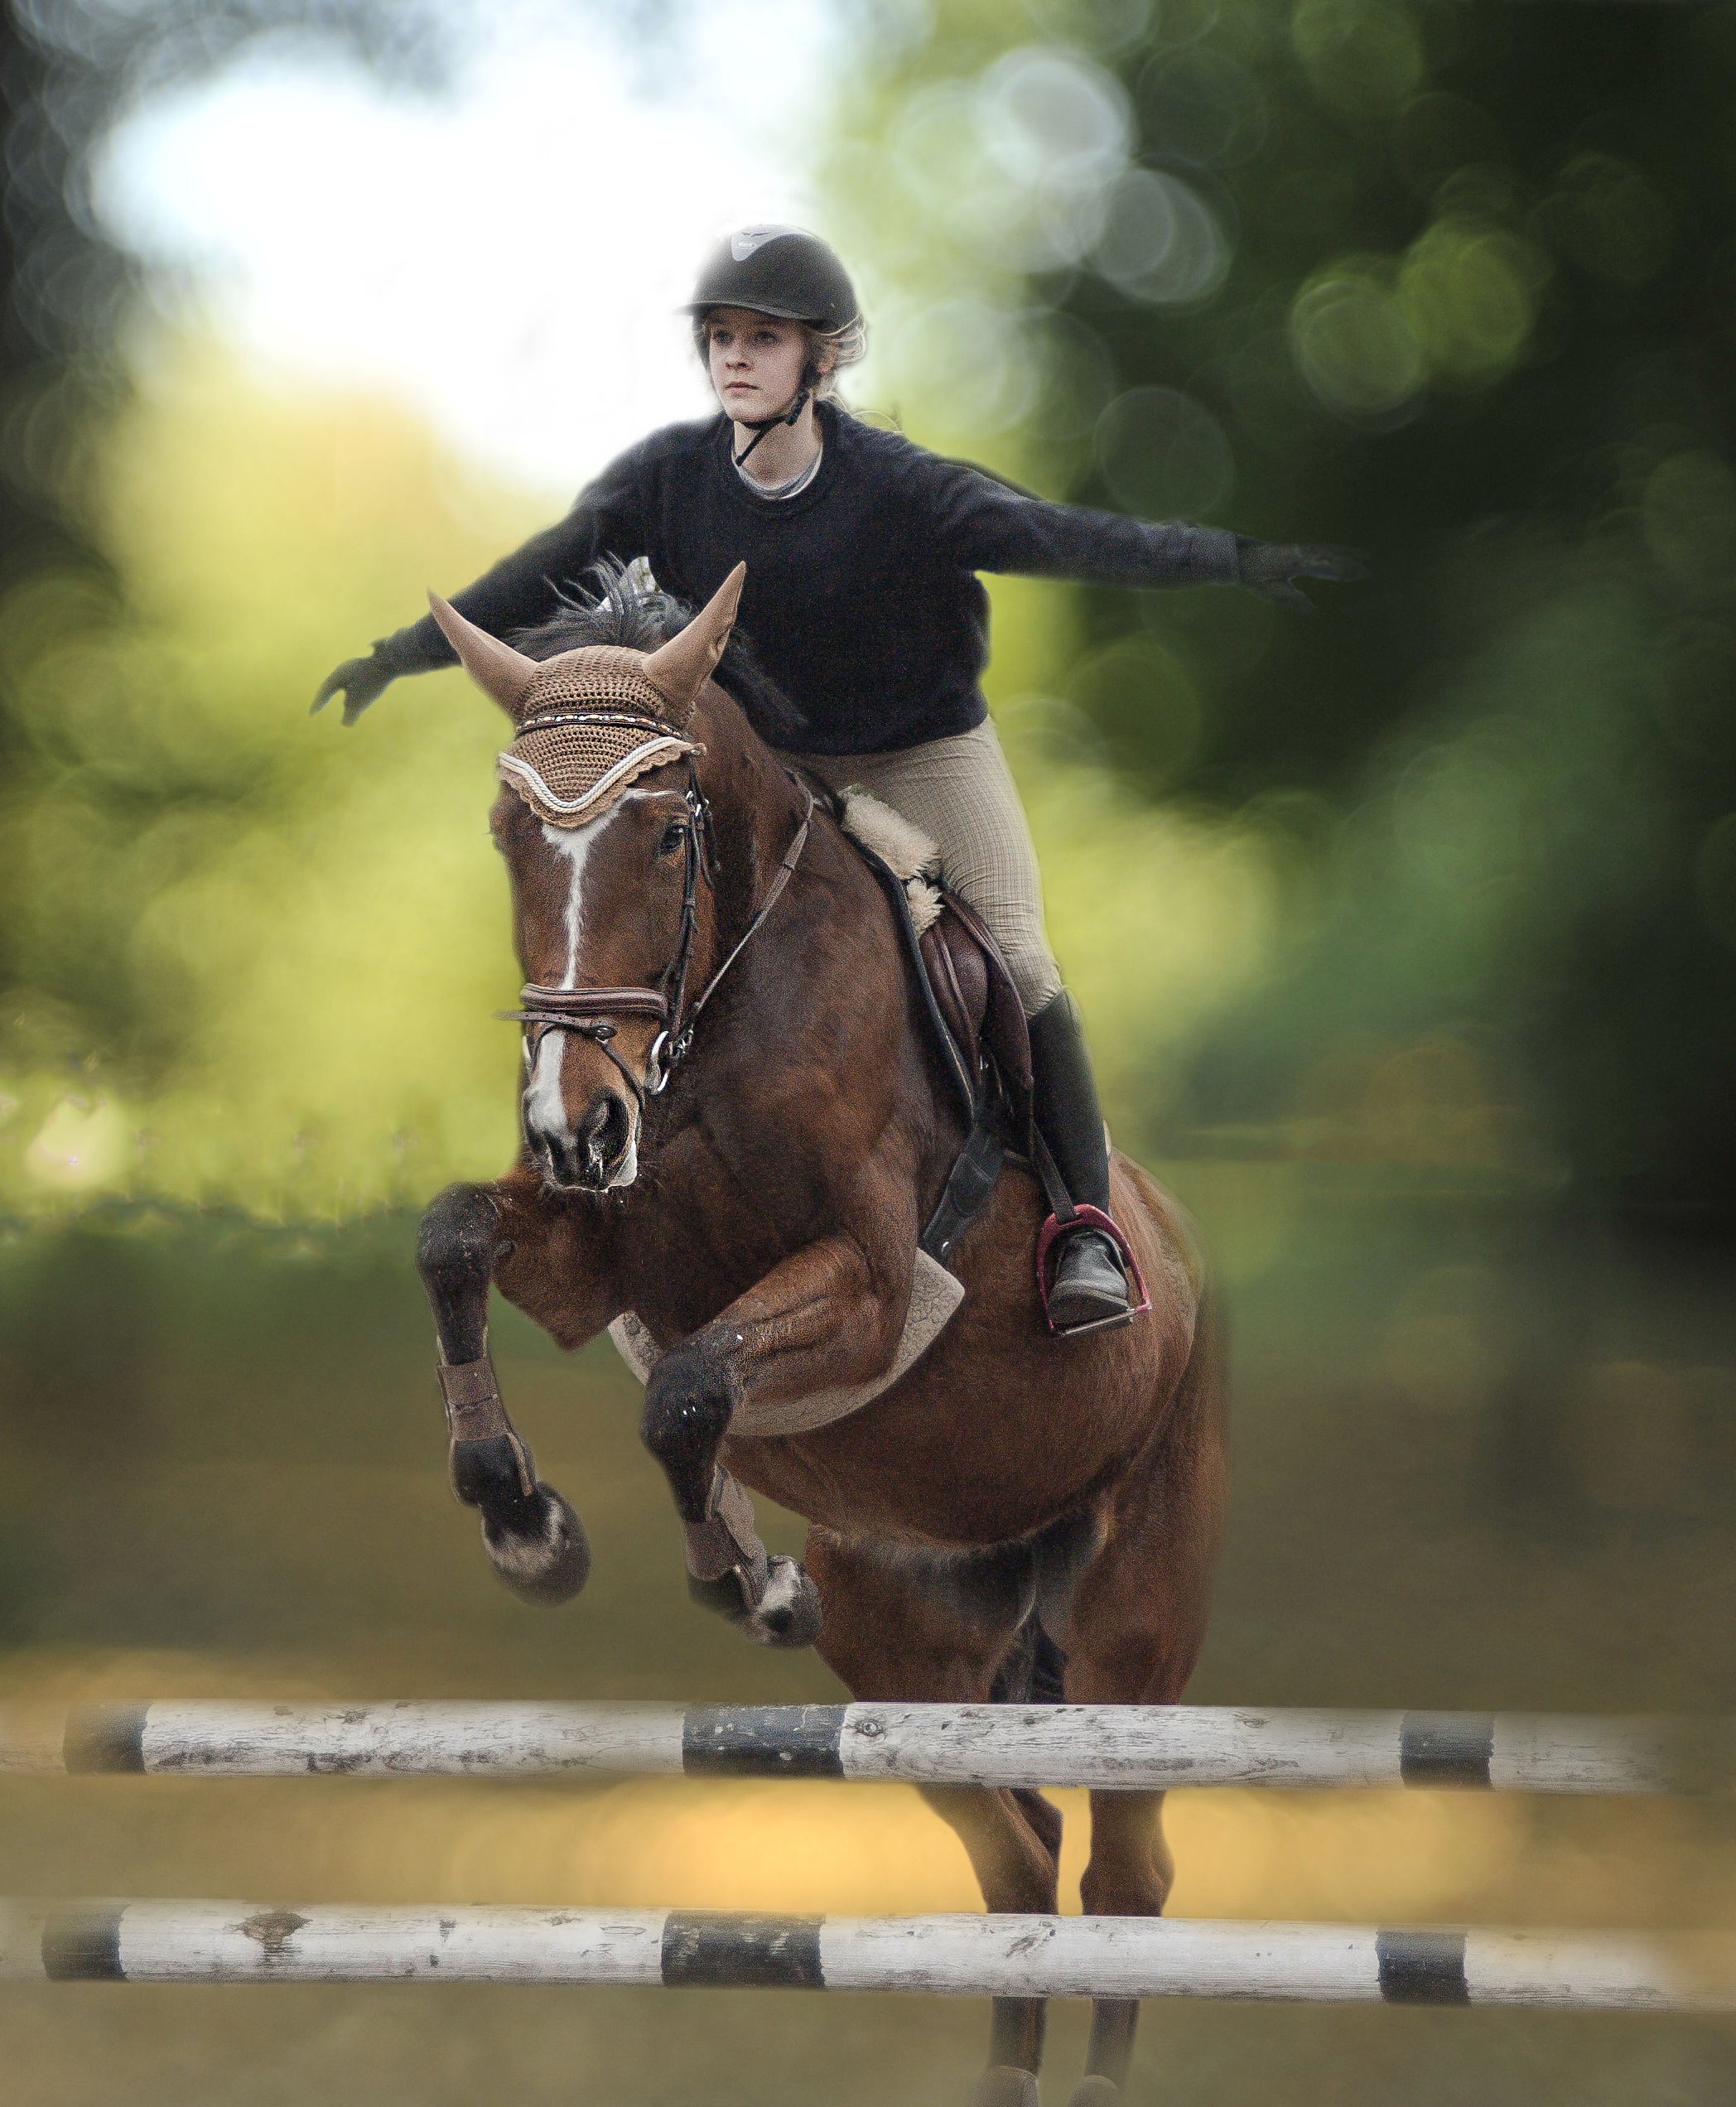
person, girl, animal, jump, recreation, jumping, truck, flight, horse, stallion, horses, sports, beautiful, equestrianism, physical exercise, eventing, the horse, show jumping, outdoor recreation, horse like mammal, human action, animal sports, english riding, equestrian sport